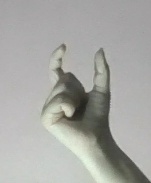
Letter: nun